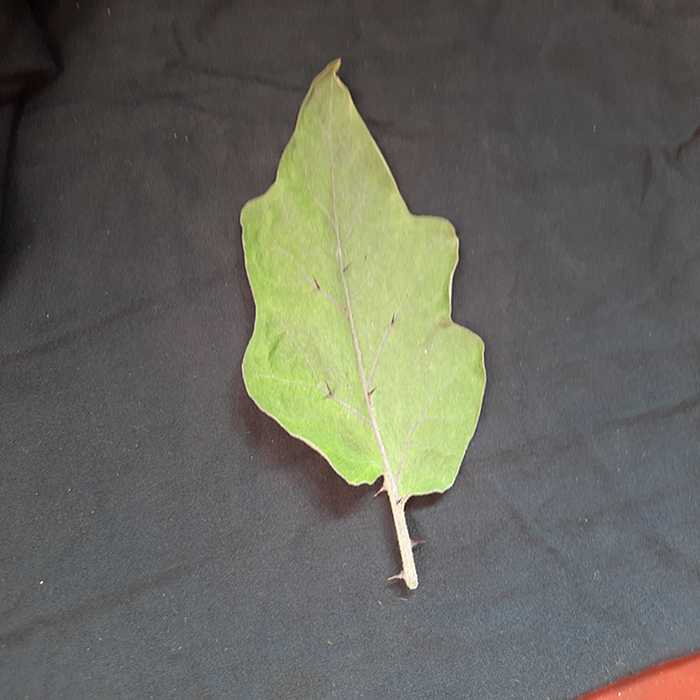
Plant: Eggplant
Label: Eggplant fresh leaf